India

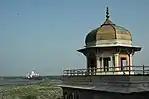
A distant view of the Taj Mahal from the Agra Fort

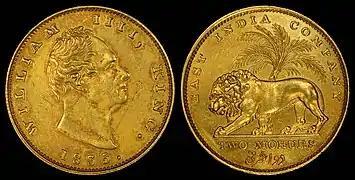
A two mohur Company gold coin, issued in 1835, the obverse inscribed "William IIII, King"

The Indian early medieval age, from , is defined by regional kingdoms and cultural diversity. When Harsha of Kannauj, who ruled much of the Indo-Gangetic Plain from , attempted to expand southwards, he was defeated by the Chalukya ruler of the Deccan. When his successor attempted to expand eastwards, he was defeated by the Pala king of Bengal. When the Chalukyas attempted to expand southwards, they were defeated by the Pallavas from farther south, who in turn were opposed by the Pandyas and the Cholas from still farther south. No ruler of this period was able to create an empire and consistently control lands much beyond their core region. During this time, pastoral peoples, whose land had been cleared to make way for the growing agricultural economy, were accommodated within caste society, as were new non-traditional ruling classes. The caste system consequently began to show regional differences.